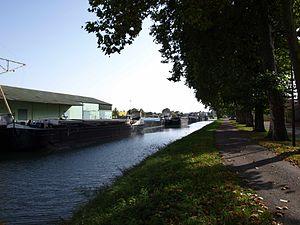
Vitry-le-François est une commune de l'Est de la France, située dans le département de la Marne, dont elle est l'une des sous-préfectures, en région Grand Est.